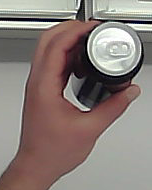
Product: monster_energydrink